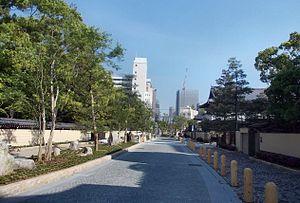
Le Jōten-ji est un temple bouddhiste Rinzai situé à Hakata-ku, préfecture de Fukuoka au Japon. Son préfixe sangō honoraire est Banshōsan. le temple est fondé par de:Enni Ben’en avec le soutien de Xie Guo Ming, un commerçant chinois, et la construction s'achève en 1242.